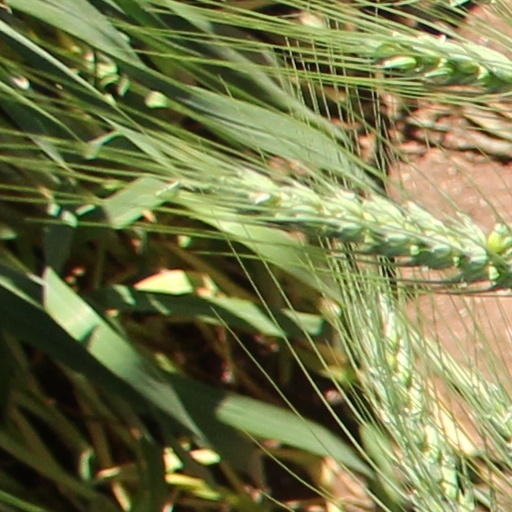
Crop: wheat